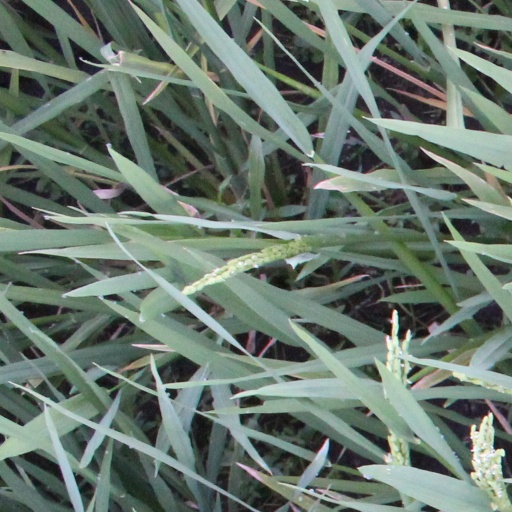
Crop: rice